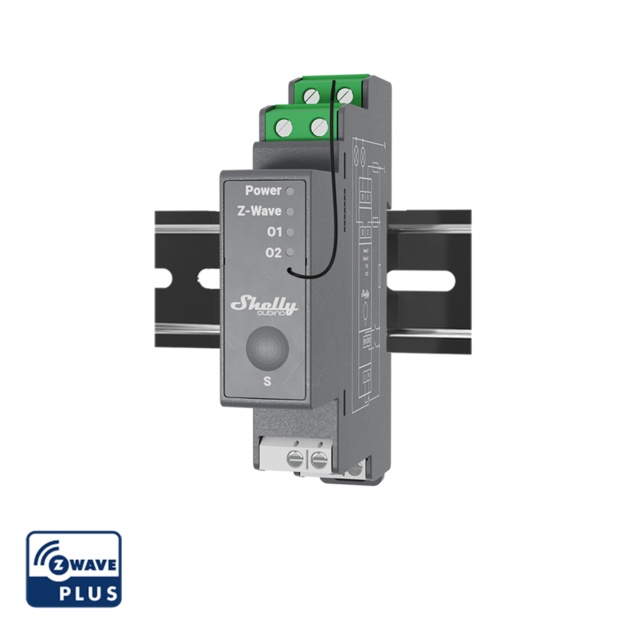
Shelly Qubino Wave Pro 2
Professional 2-channel DIN rail Z-Wave® smart switch with dry contacts ​ Suitable for home and facility automation with remote control. DIN rail mountable inside a breaker box. Enhanced safety features.​ KEY FEATURES 2 outputs, 16 A each. Total device maximum of 25 A. Potential-free contacts (dry contacts) ​ DIN-rail mountable​ 2-phase control​ Extremely low power consumption: < 0.3 W​ Z-Wave frequency band: 908.4 MHz US/Americas Latest technology: Z-Wave 800 Series​ Automatic set-up with SmartStart ​ Security 2 Authenticated for the highest level of security​ Over-the-air firmware updates​ Works with Z-Wave-certified gateways and over 4,000 Z-Wave devices​ SPECIFICATIONS Power supply 110-240 V AC, 50/60 Hz Power consumption < 0.3 W Max. switching voltage AC 240 V Max. switching current AC 16 A per channel, 25 A total Max. switching voltage DC N/A Max. switching current DC N/A Overheating protection Yes Power measurement (W) No Distance Up to 40 m indoors (131 ft.) (depends on local condition) Z-Wave repeater: Yes CPU Z-Wave S800 Z-Wave frequency bands 908.4 MHz US/Americas Maximum radio frequency power transmitted in frequency band(s) < 25 mW Size (H x W x D) 94x19x69 ±0.5 mm / 3.70x0.75x2.71 ±0.02 in Weight? 73 g / 2.58 oz. Mounting DIN rail Screw terminals max. torque 0.4 Nm / 3.54 lbin Conductor cross section 0.5 to 2.5 mm / 20 to 14 AWG (green connectors) 0.5 to 1.5 mm / 20 to 16 AWG (white connectors) Conductor stripped length 6 to 7 mm / 0.24 to 0.28 in (green connectors) 5 to 6 mm / 0.20 to 0.24 in (white connectors) Shell material Plastic Color Grey Ambient temperature -20°C to 40°C / -5°F to 105°F Humidity 30 % to 70 % RH Max. altitude 2000 m / 6562 ft. NOTES Standard warranty (included in purchase price): 24-month warranty through manufacturer due to device malfunctions when it is used in user manual described conditions. While this is technically user-installable in many locales, we recommend consulting a licensed electrician to install automation components - in addition to being licensed to work with electrical devices, they are also familiar with local building codes. Manufacturer's note: Each Shelly device emits heat under load. Do not combine two or more Shelly devices stacked on top of each other in a confined space. There must be a minimum distance of 1 cm between them to allow for airflow. LINKS Official Support - https://shelly.cloud/support/ Support Group - https://www.facebook.com/groups/ShellyIoTCommunitySupport
Brand: Shelly
Category: Hardware > Power & Electrical Supplies > Home Automation Kits